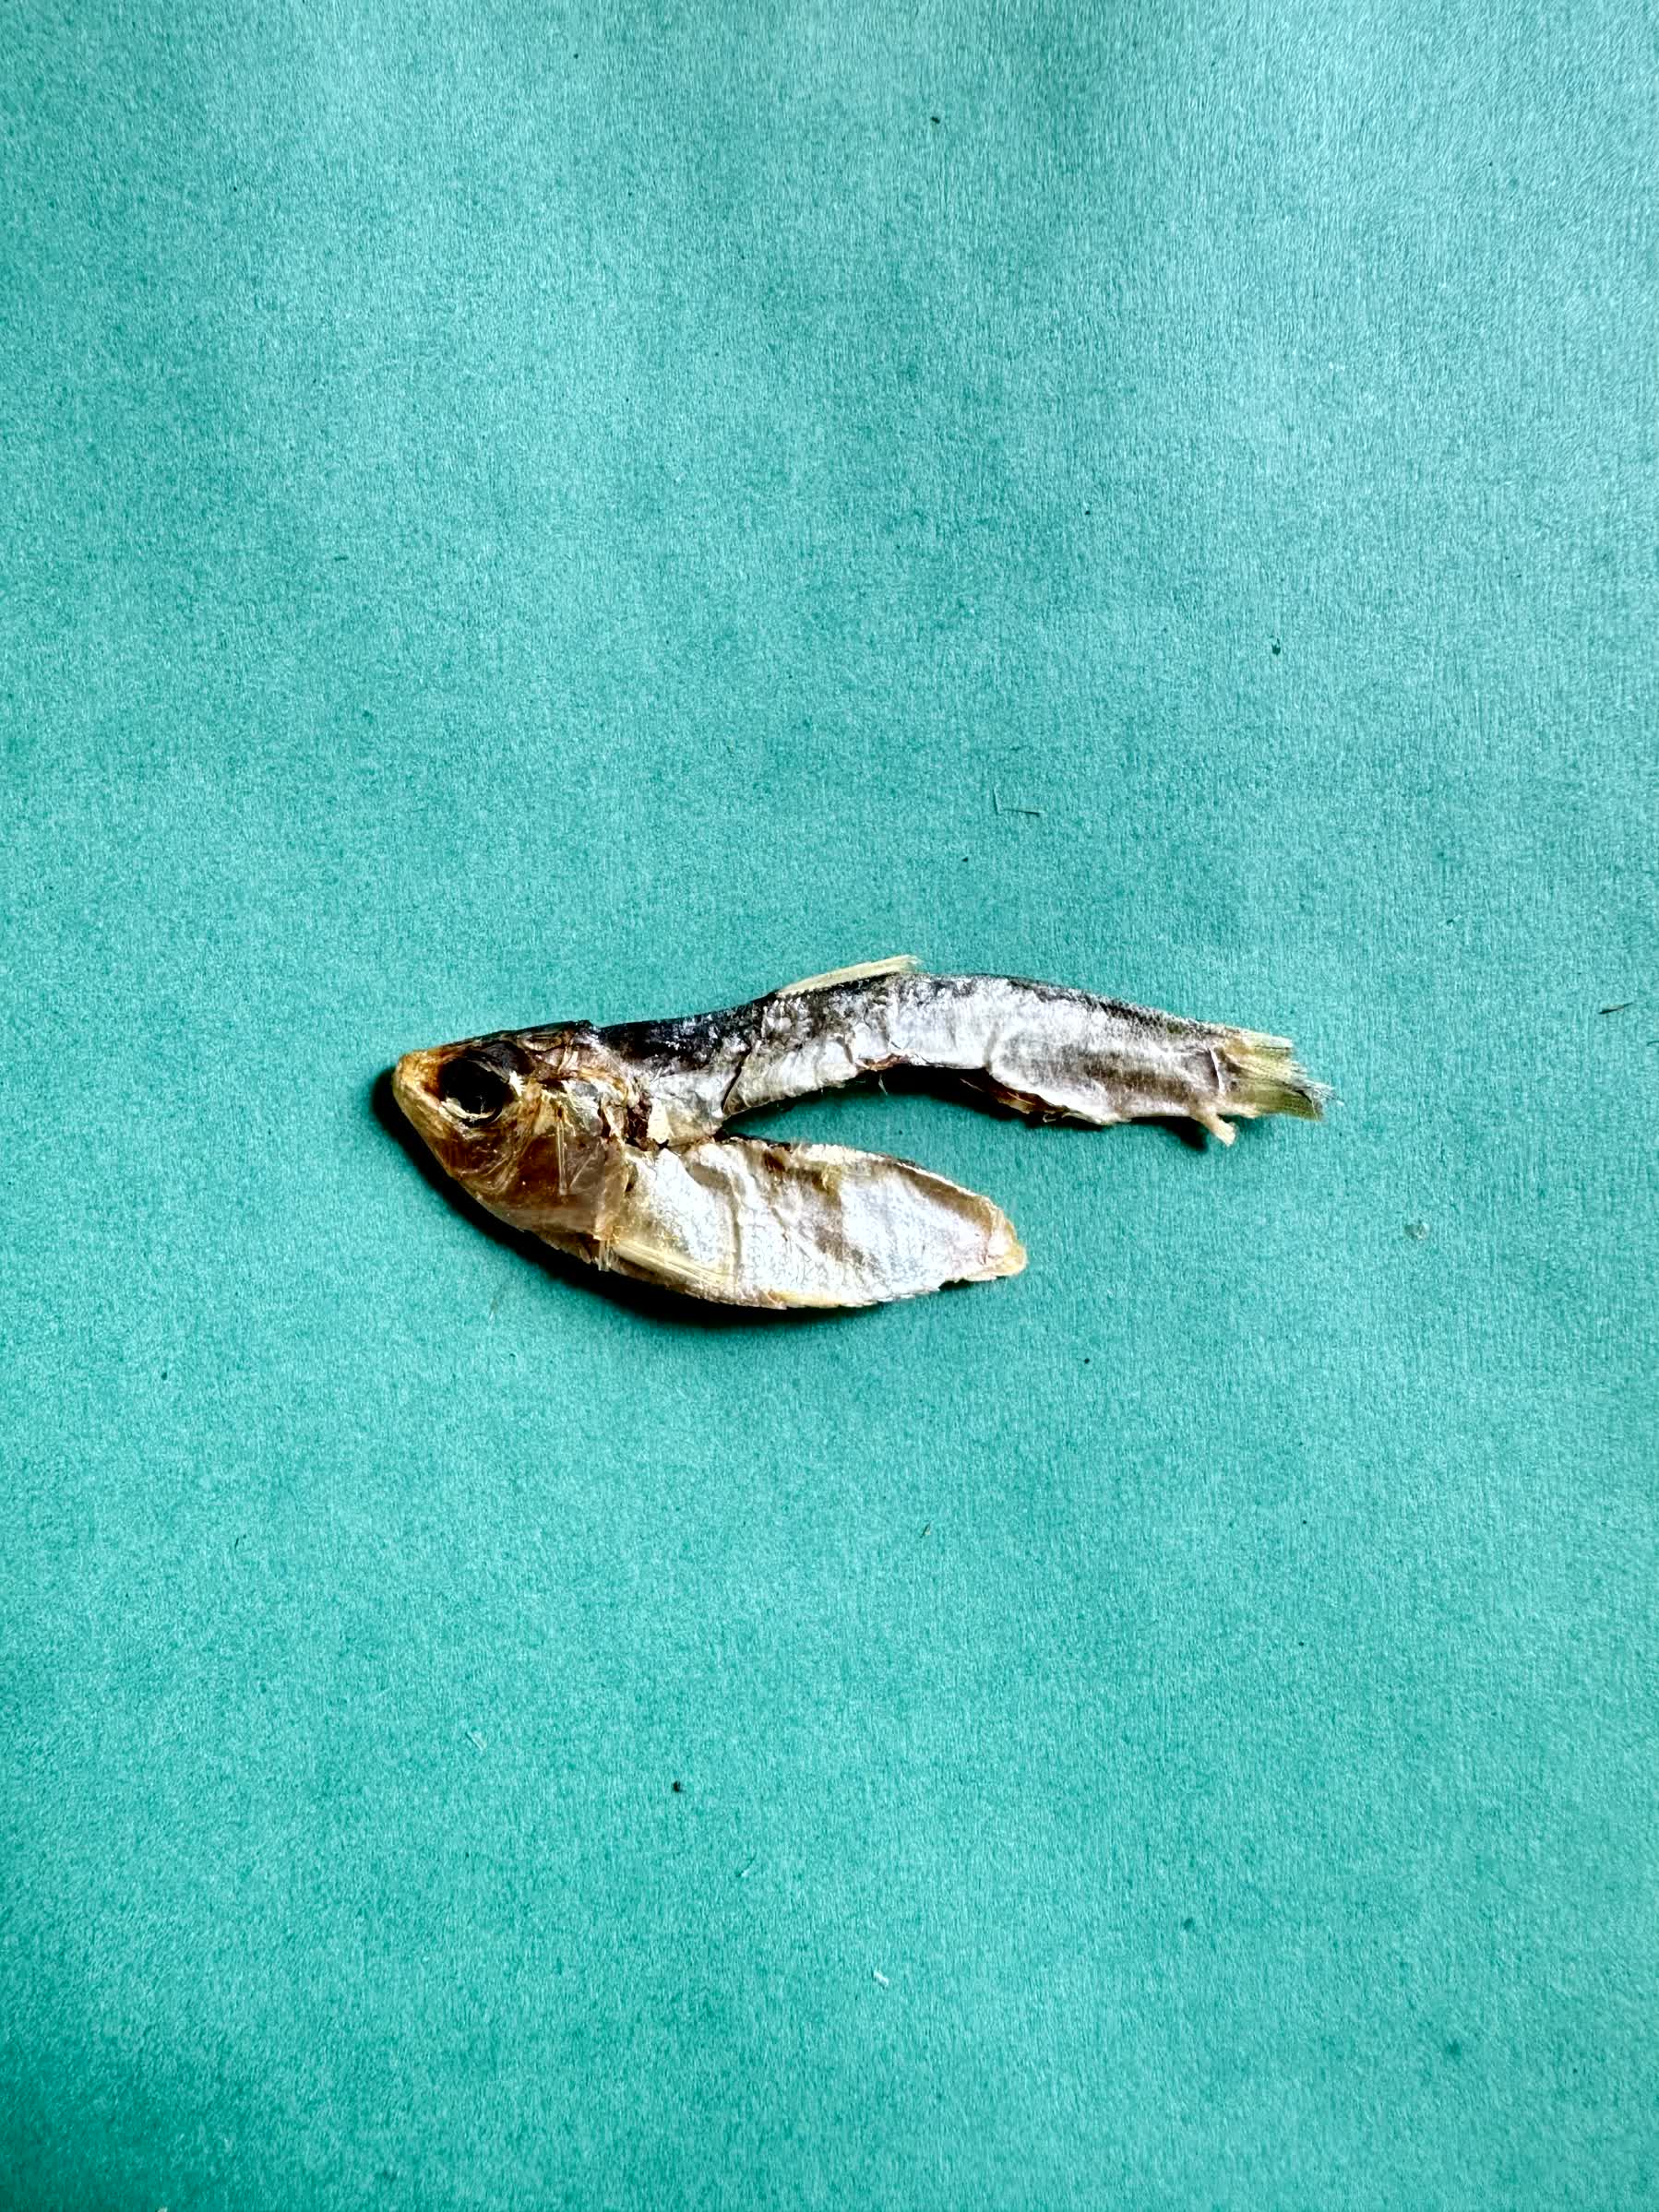
Species: Chapila